Nadaan (1971 film)

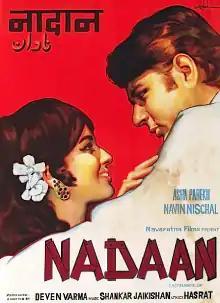

Nadaan (translated: innocent) is a 1971 Bollywood drama film directed by Deven Verma. The film stars Asha Parekh, Navin Nischal, Helen and Madan Puri.